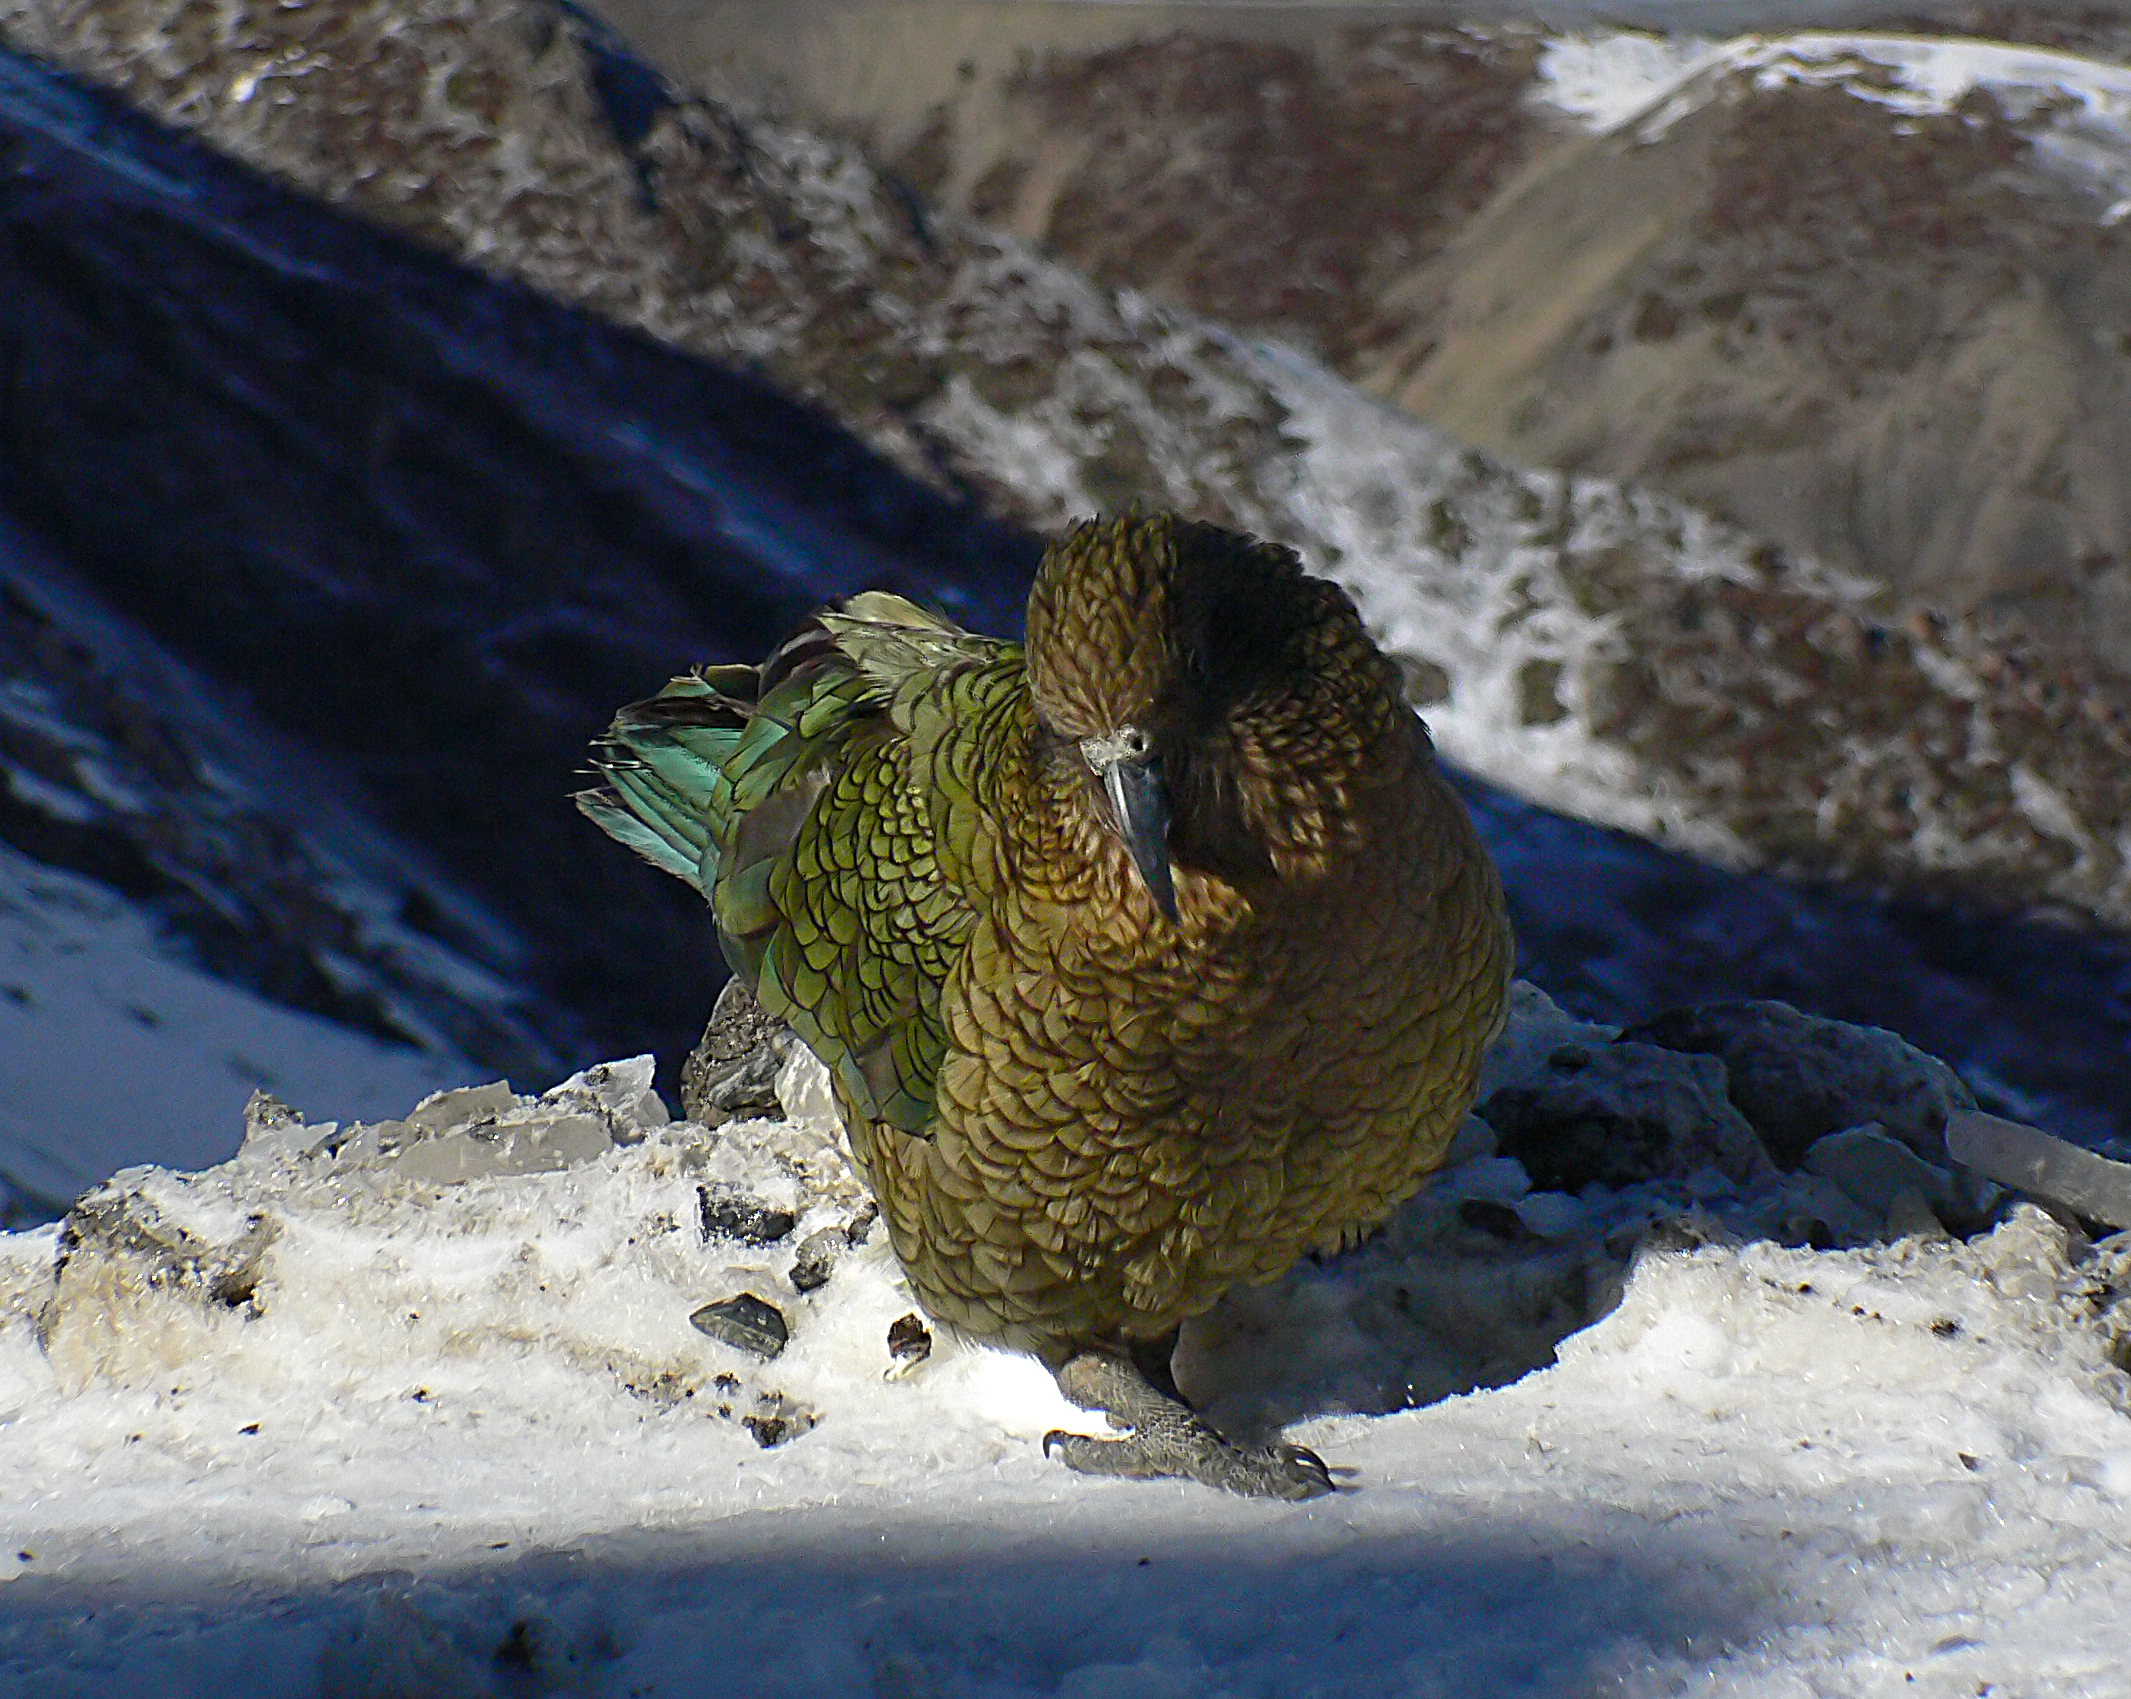
nature, snow, bird, wildlife, beak, alpine, fauna, newzealand, galliformes, vertebrate, parrot, flickrsbestcreatures, kea, nestornotabilis, newzealandnativebird, mountainparrot, birdsplayinginsnow